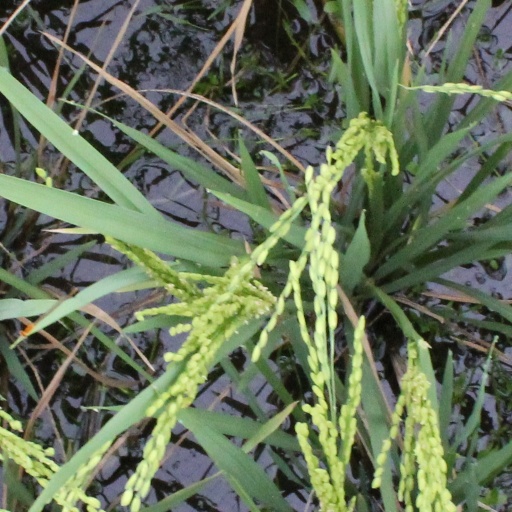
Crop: rice